Per Sjöstrand

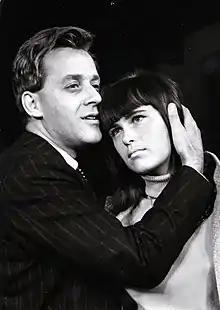
Per Sjöstrand

Nils Per Erik Sjöstrand (29 June 1930, Stockholm – 25 October 2008, Viken) was a Swedish actor, script writer and director.